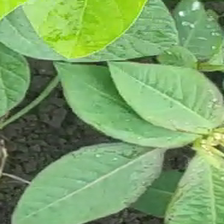
Weed species: Moti_dudhi(Euphorbia_geneculata_L)